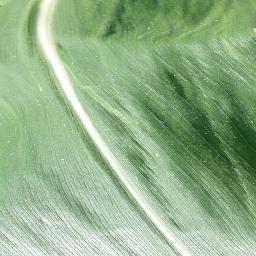
Label: Corn___healthy